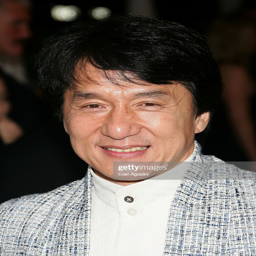
actor , attends the gala premiere .